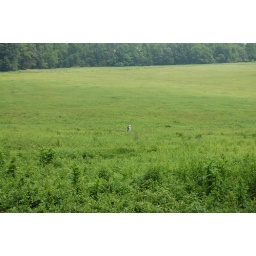
Out standing in their field